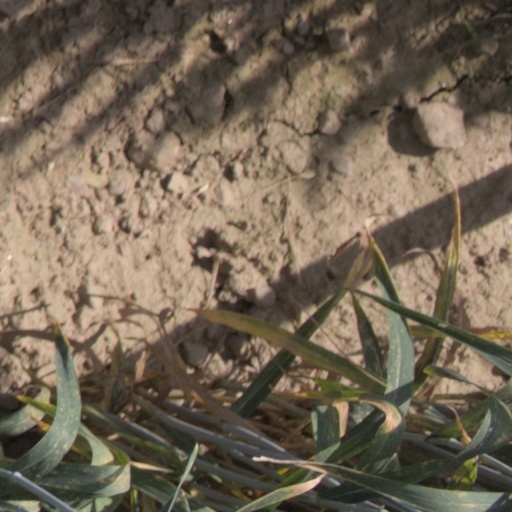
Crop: wheat